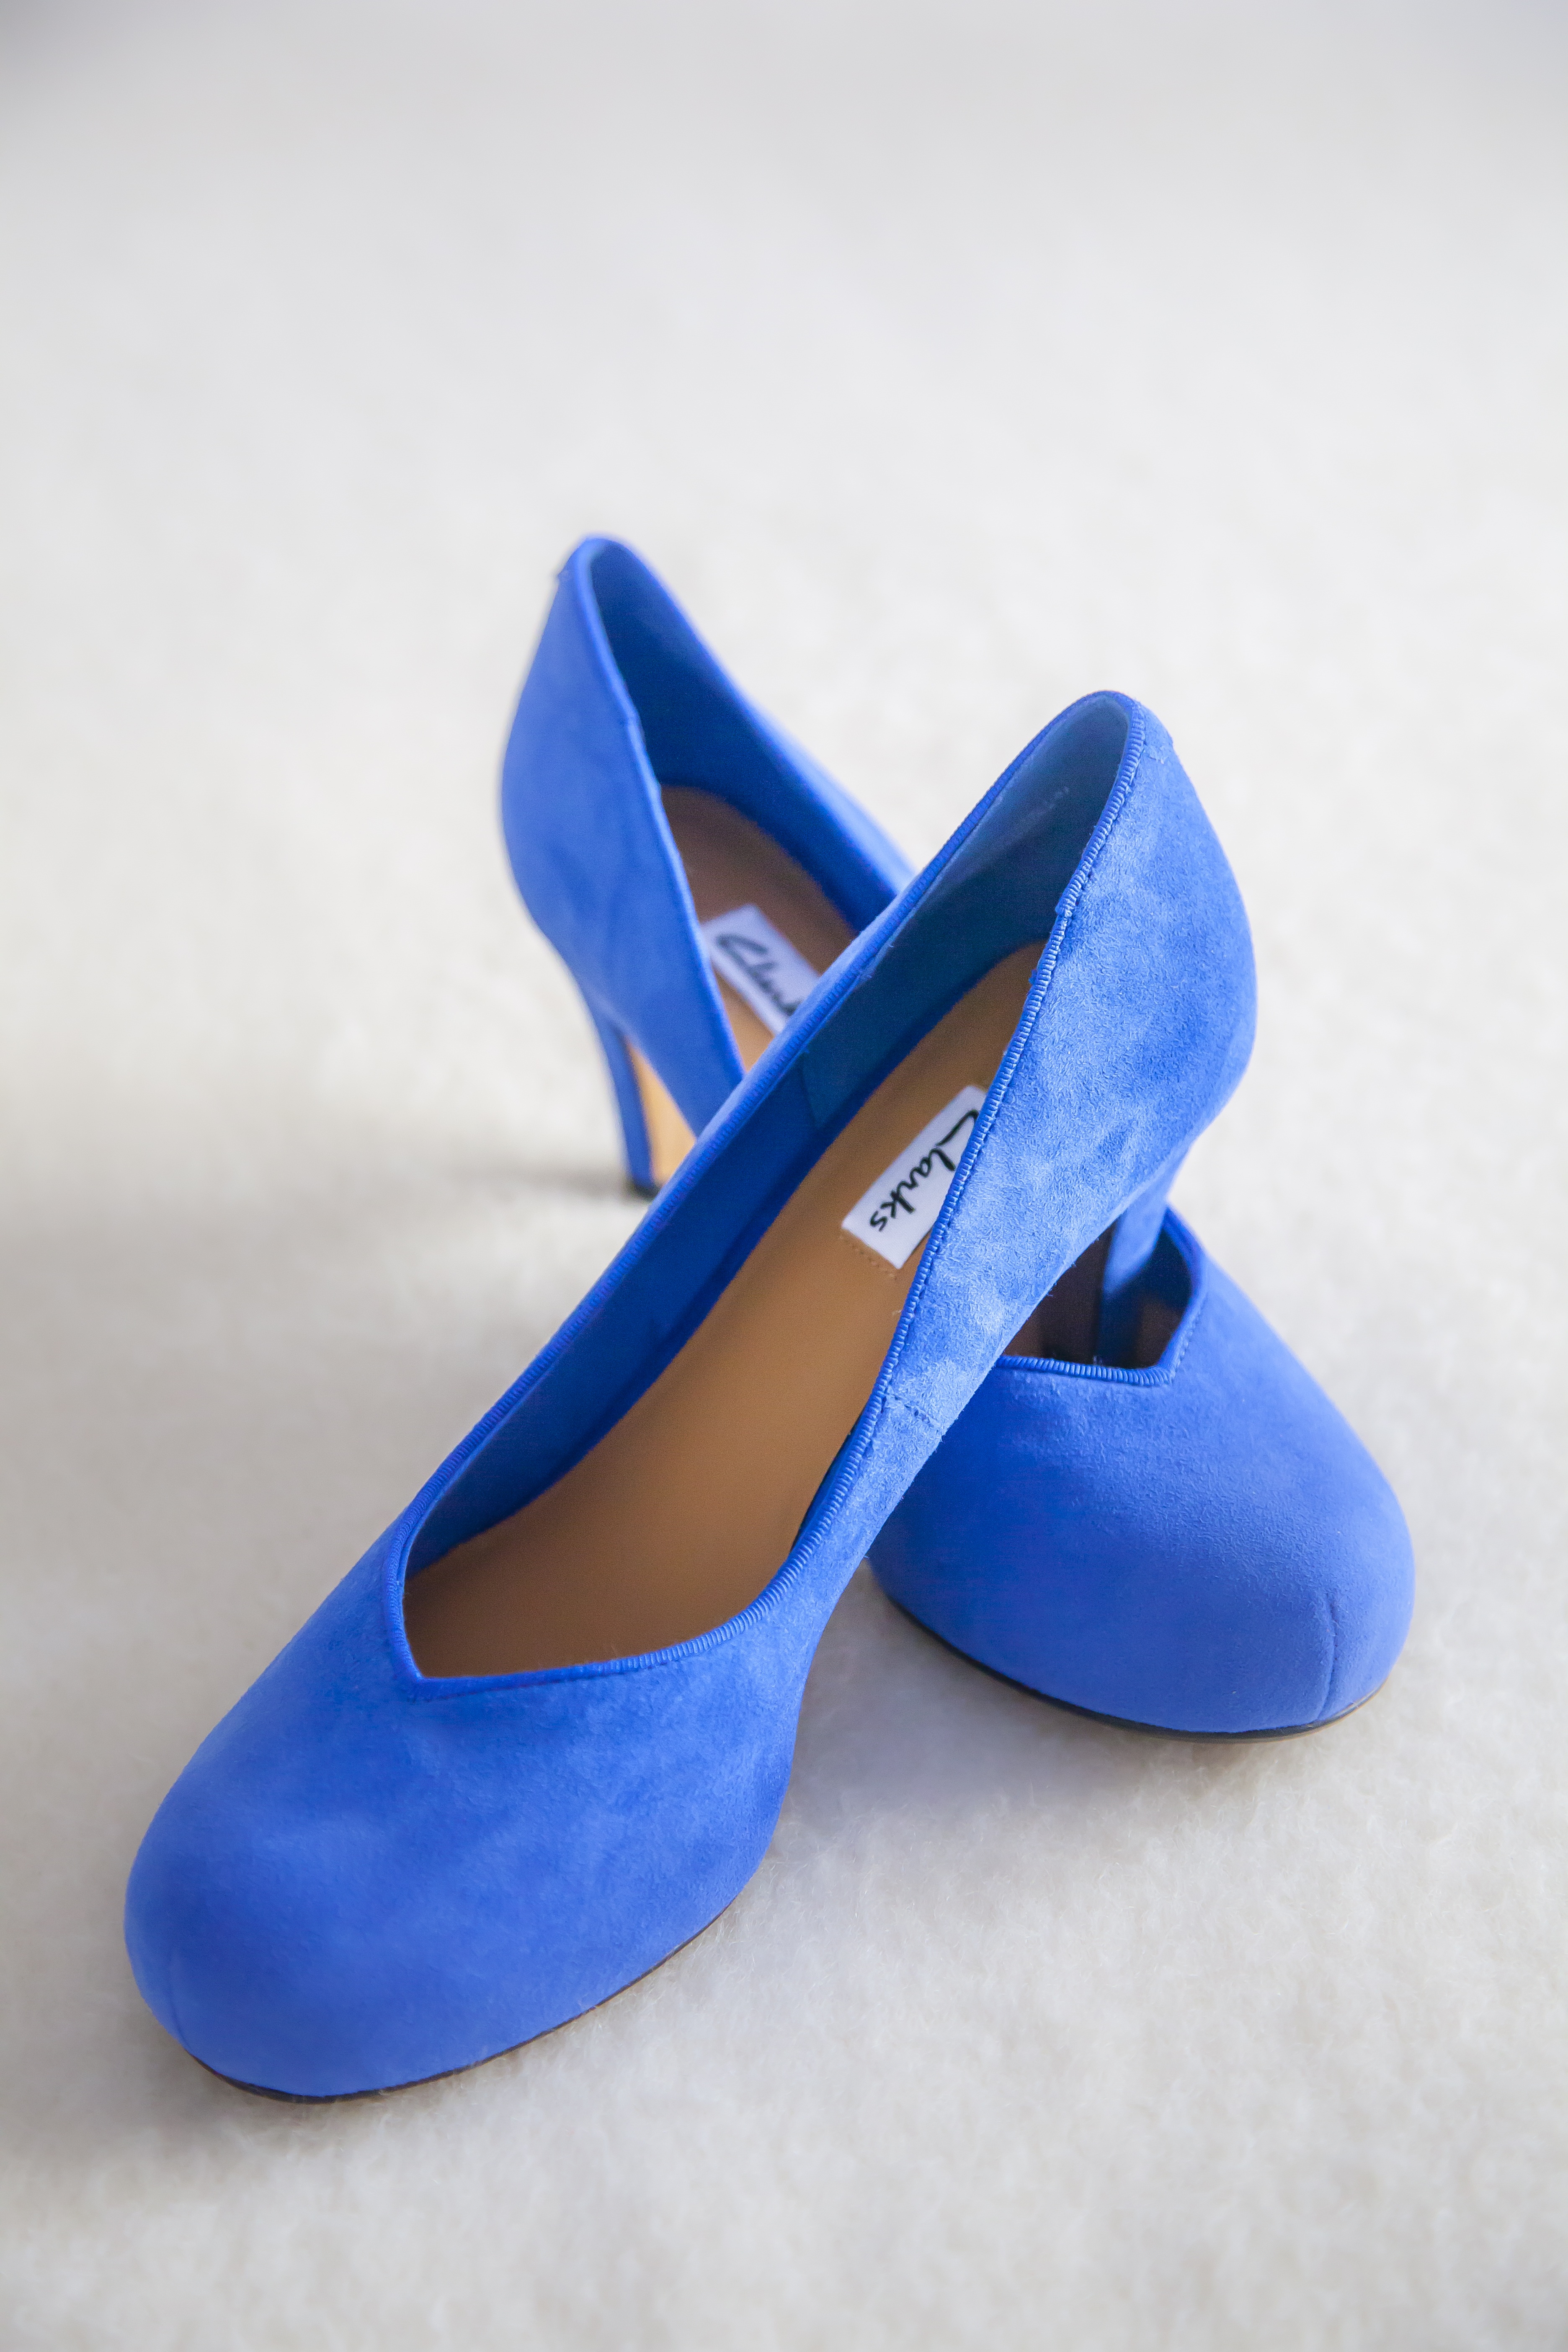
heel, shoe, woman, leather, leg, color, blue, bride, marriage, material, pump, textile, footwear, fine, cobalt blue, high heeled footwear, outdoor shoe, electric blue